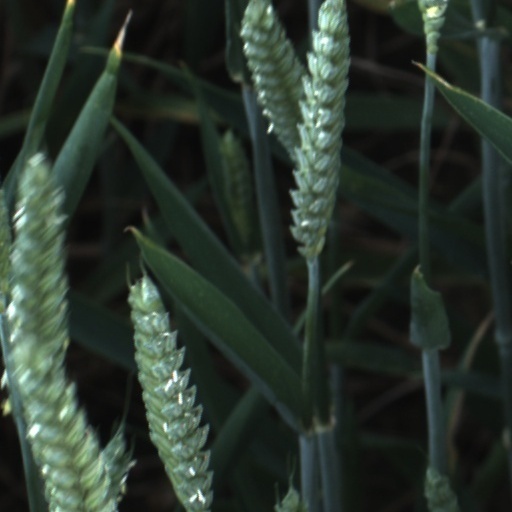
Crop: wheat